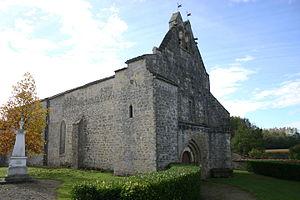
Église de Saint-Loup
Saint-Loup, également nommée localement Saint-Loup-de-Saintonge, est une commune du sud-ouest de la France située dans le département de la Charente-Maritime.
Les églises de la Charente-Maritime présentent une grande diversité, d'une commune à une autre, et se distinguent par des styles et des périodes de construction différentes. De nombreux édifices témoignent cependant de l'épanouissement, aux XIᵉ et XIIᵉ siècles d'une forme d'art roman spécifique, appelée art roman saintongeais, caractérisée par une simplicité des formes et un décor sculpté, souvent très riche.